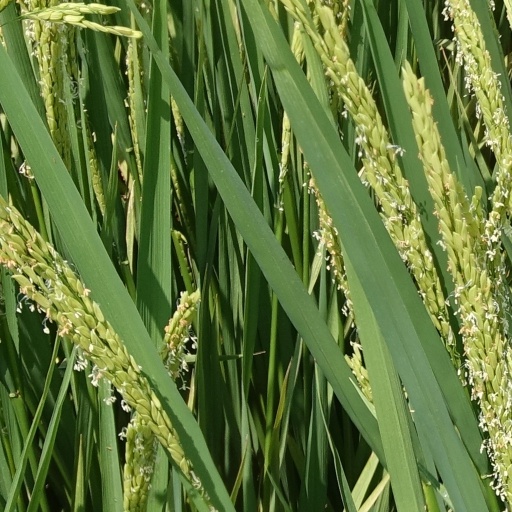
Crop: rice